Vier Tondichtungen nach A. Böcklin

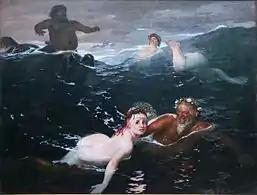
"Playing in the Waves"

"" (literally: In the play of the waves) is based on a painting "Im Spiel der Wellen" ("Playing in the Waves") that Böcklin made in 1883. Like the painting, the music evokes the shimmering foam of surf in sunlight, and the play of naiads and Triton. A reviewer compares the movement to Debussy's "La mer" written a few years earlier, noting that "Reger pursued the flamboyant realm of mythical creatures". Both works have a similar "sparkling orchestral character".